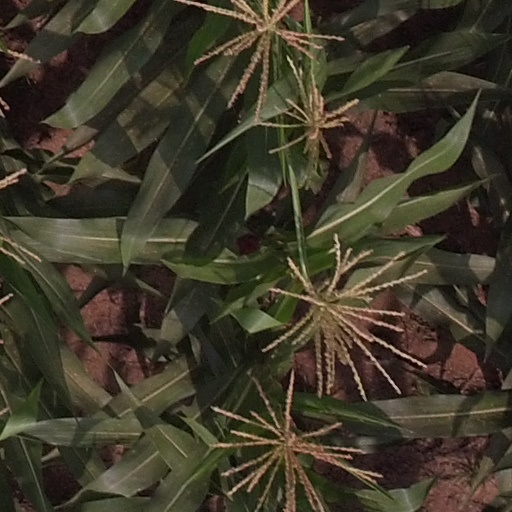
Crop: maize; corn